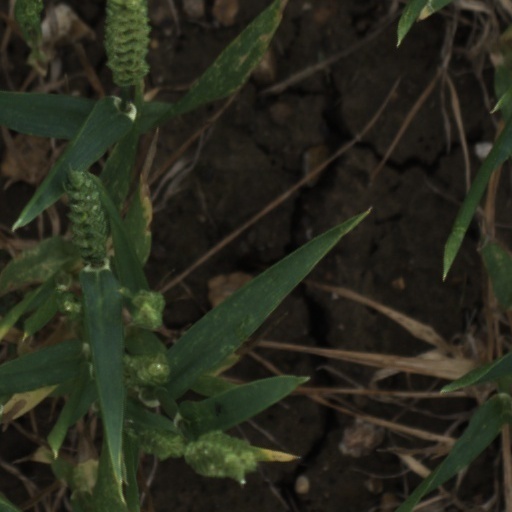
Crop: wheat